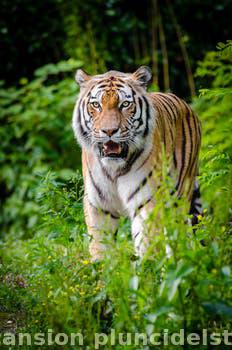
Label: Watermark